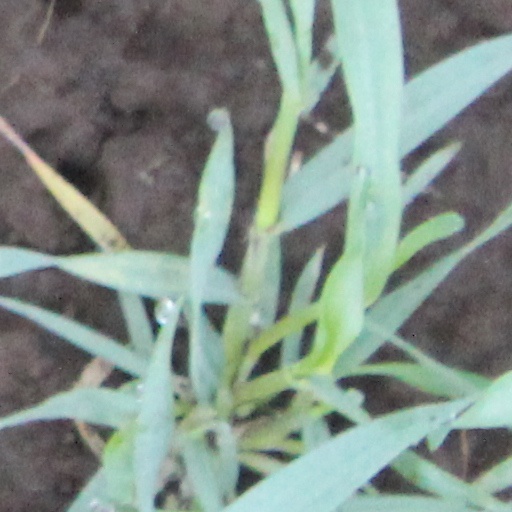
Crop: wheat